2004 Republican National Convention

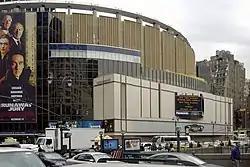
Madison Square Garden

The choice of Madison Square Garden on January 31, 2003, by all 165 members of the Republican National Committee as the venue for the 2004 Republican National Convention meant that New York City would host a major Republican nominating convention for the first time in its history. On July 19, control of Madison Square Garden was officially handed over to the Republican Party under the administration of Chief Executive Officer of the Convention, Bill Harris. Mayor Michael Bloomberg thanked the party for their choice, for which he had vigorously lobbied, noting it as a significant display of support for the city and an economic boom.